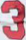
Number: 3